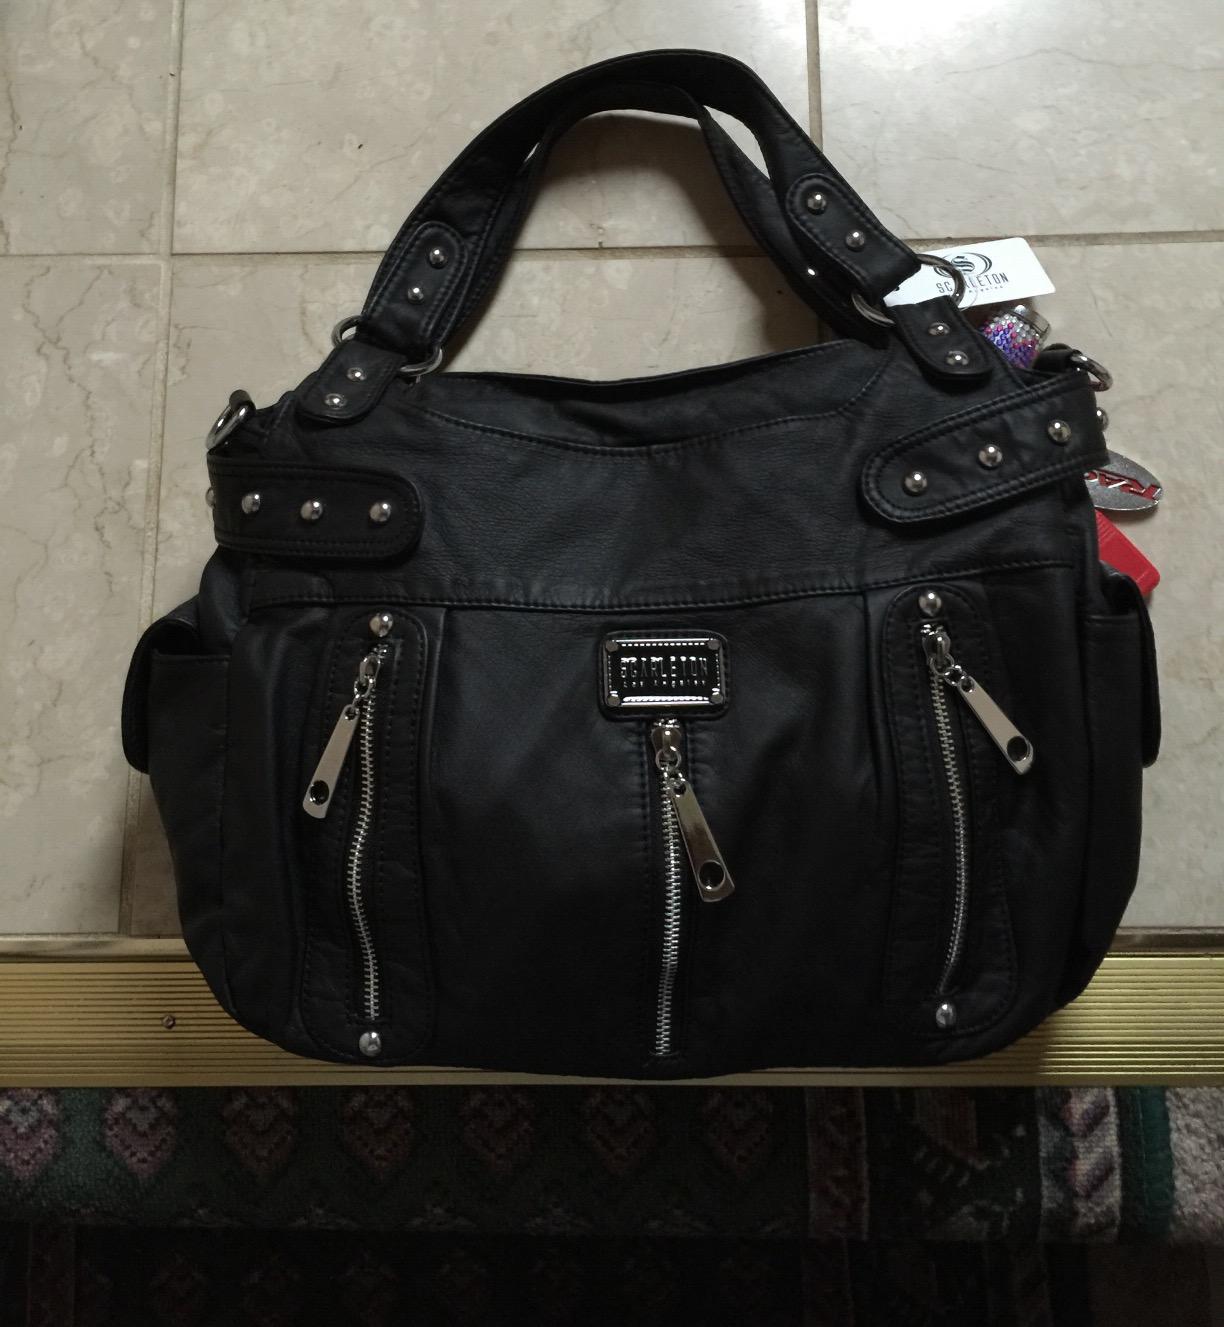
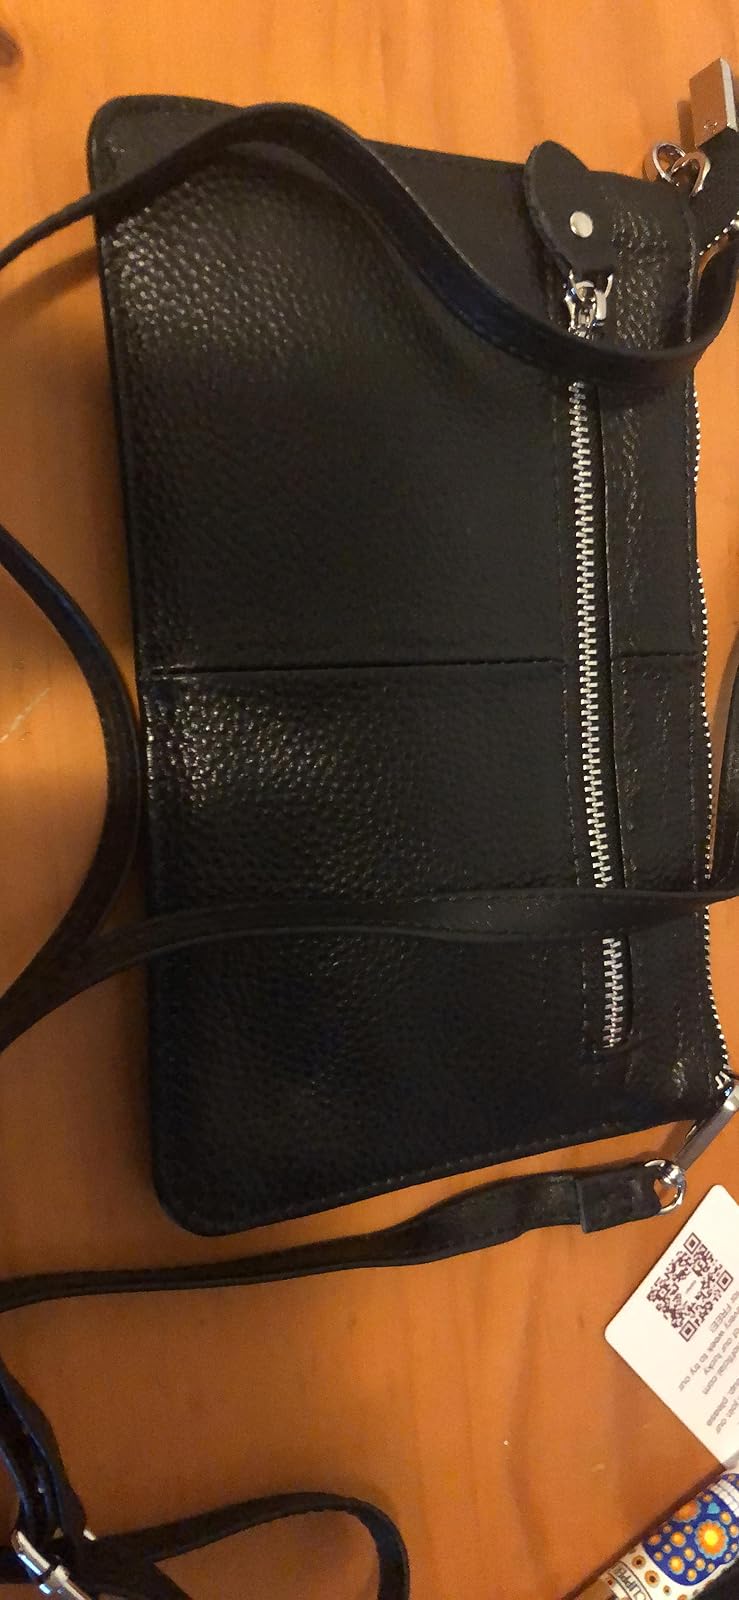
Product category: accessories_handbag
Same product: no